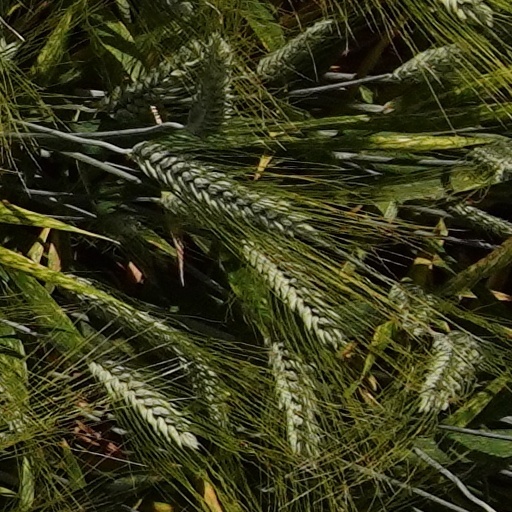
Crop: wheat